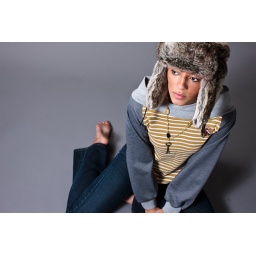
Raglan sweat shirt with pony and vintage key necklace worn by Ashley. Photo by Tim Jensen